Baptist Hymnal

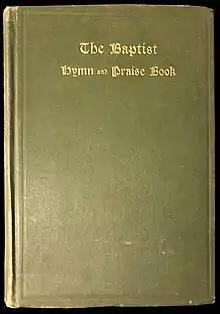
Front cover of the 1904 Baptist Hymn and Praise Book, the first hymnal published by the Sunday School Board of the Southern Baptist Convention.

The group working on the 2008 edition was called "The Worship Project". In addition to revising the "Baptist Hymnal", it produced an online hymn and worship song resource, "lifewayworship.com".